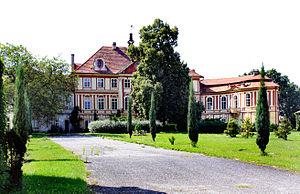
Bezno est un bourg du district de Mladá Boleslav, dans la région de Bohême-Centrale, en République tchèque. Sa population s'élevait à 961 habitants en 2020.